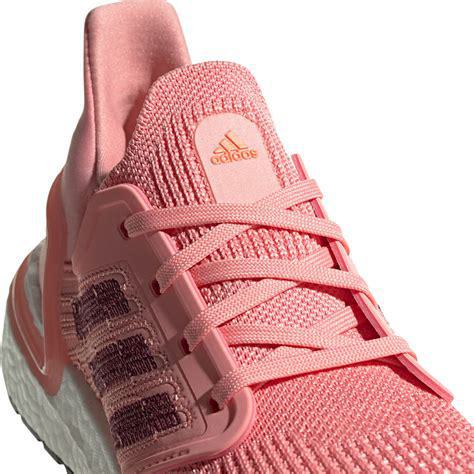
Brand: Adidas
Model: Ultra Boost 20